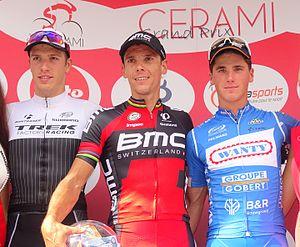
Reportage réalisé le mercredi 22 juillet à l'occasion de l'arrivée du Grand Prix Pino Cerami 2015 à Frameries, Belgique.
La saison 2015 de l'équipe cycliste BMC Racing est la neuvième de cette équipe.
Tom Devriendt est un coureur cycliste belge, membre de l'équipe Circus-Wanty Gobert.
Le Grand Prix Pino Cerami ou Grand Prix Cerami est une course cycliste disputée dans la province de Hainaut.
L'UCI Europe Tour 2015 est la onzième édition de l'UCI Europe Tour, l'un des cinq circuits continentaux de cyclisme de l'Union cycliste internationale. Il est composé d'environ 400 compétitions organisées du 29 janvier au 8 novembre 2015 en Europe.